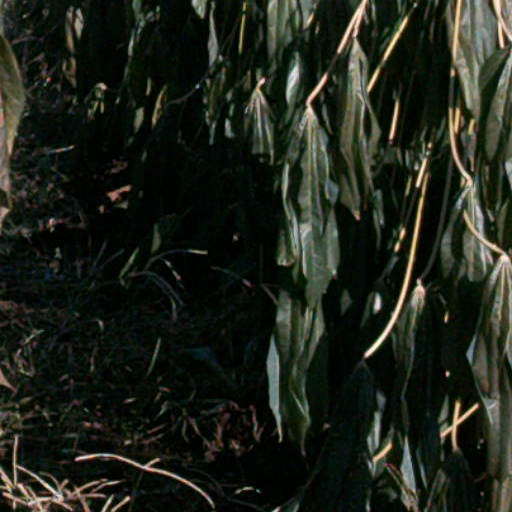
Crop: cassava